Danses gothiques

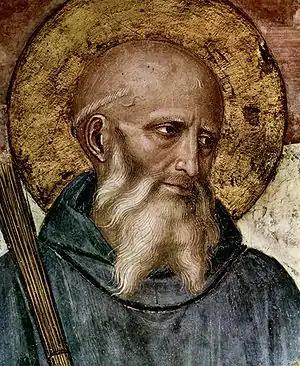
Saint Benedict

Curiously, four of the titles (Nos. 4, 7-9) are introduced in mid-motif, obscuring where the parts are supposed to begin and end. Satie, with his interdisciplinary interests, was as much concerned with the "look" of his scores on the printed page as he was with their musical effect. This led Swedish pianist-musicologist Olof Höjer, who recorded Satie's complete keyboard works in the 1990s, to suggest a theory about the extramusical structure of the "Danses gothiques": "Judging by the appearance of the manuscript, it seems that his main interest was the optical impression that the arrangement of the different parts would make on the score along with the headings. Perhaps this is an early example - maybe even the first - of a musical "mise en page", an artistically intended integration of music, notation and text, quite probably inspired by Satie's contact with contemporary poets."